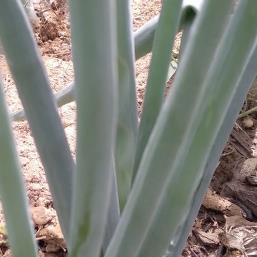
Crop: Onion
Condition: healthy-leaf